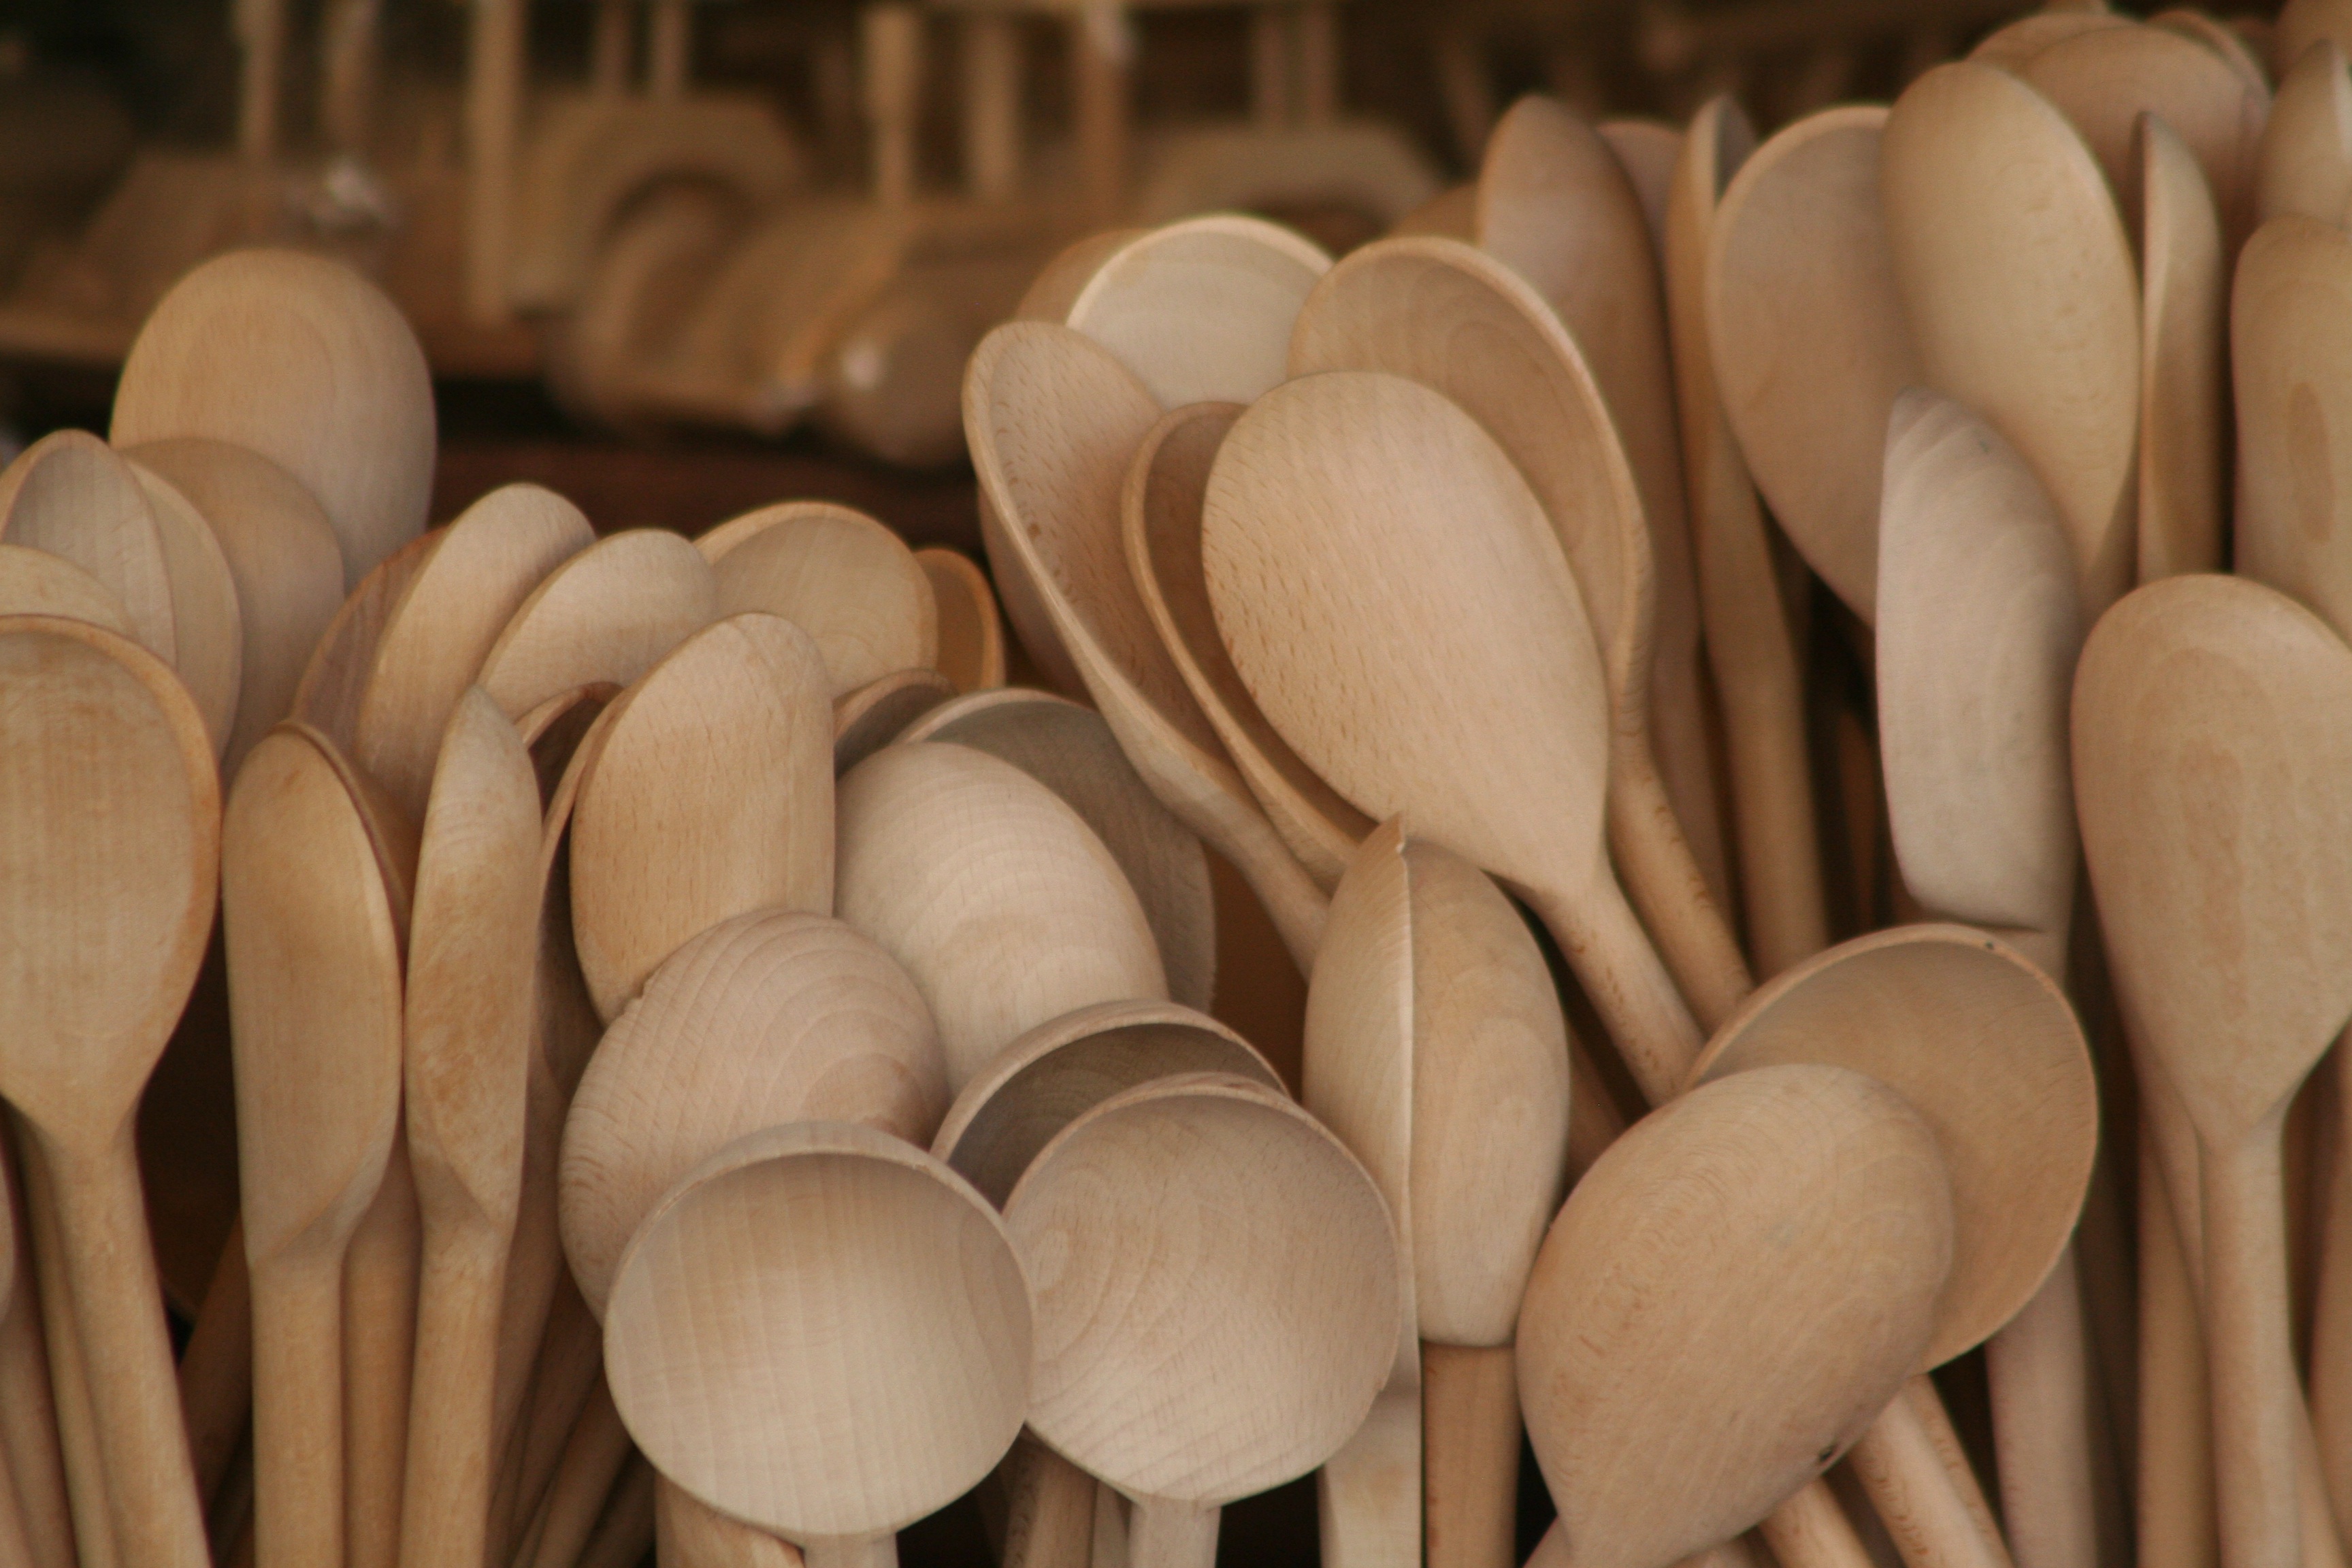
hand, wood, rustic, mushroom, spoon, poland, krakow, cracow, wooded, oyster mushroom, pleurotus eryngii